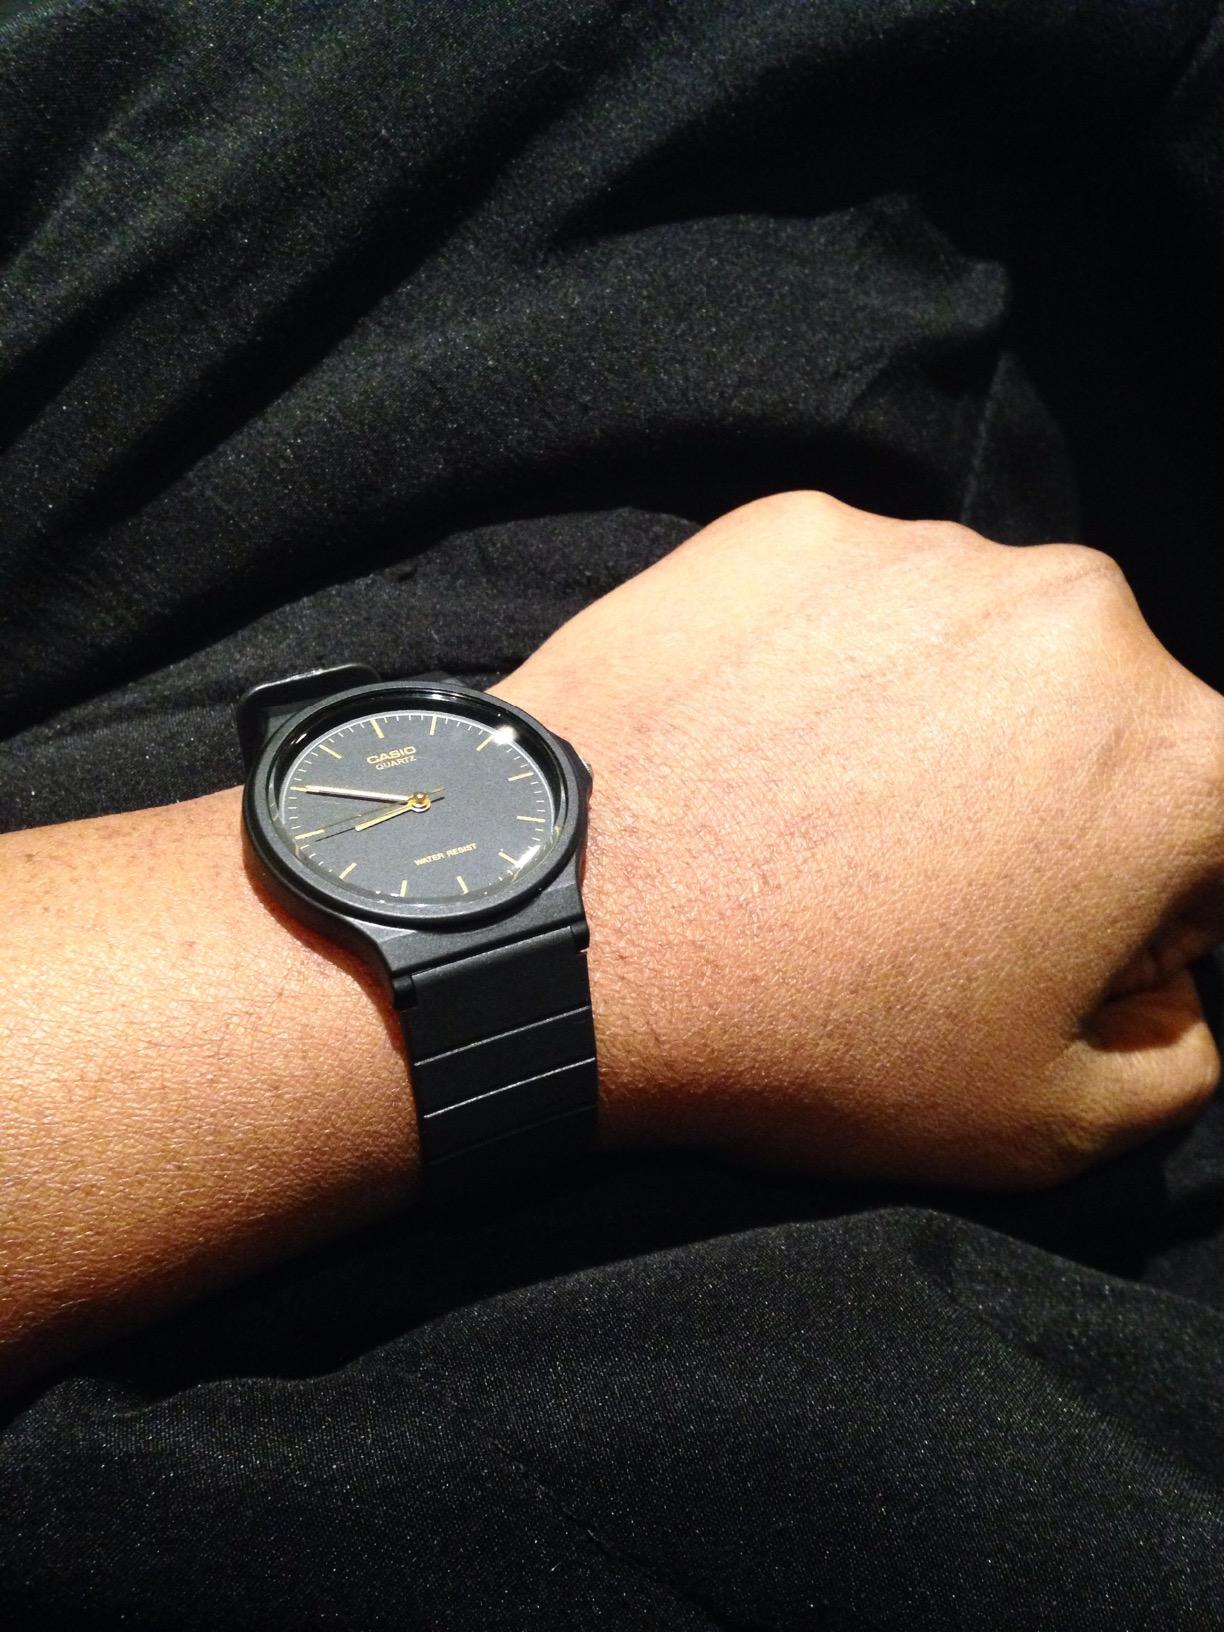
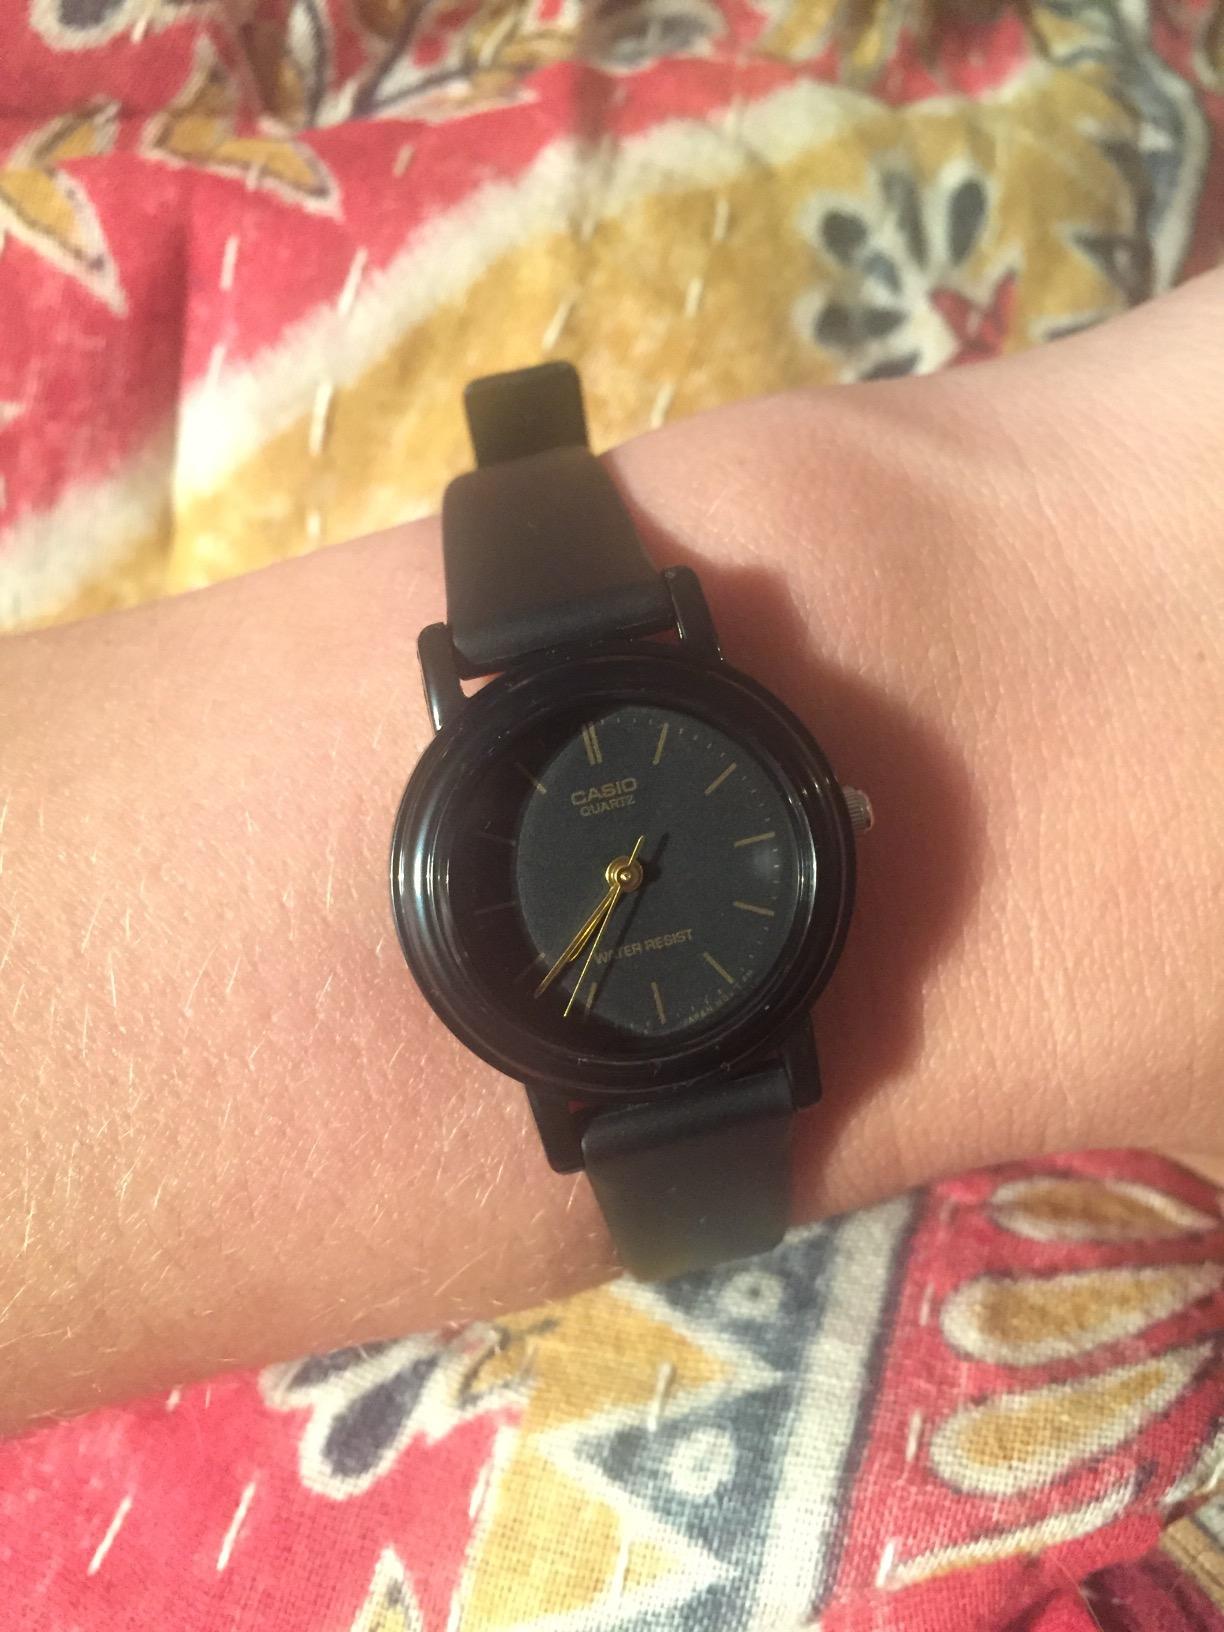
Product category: accessories_watch
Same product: no